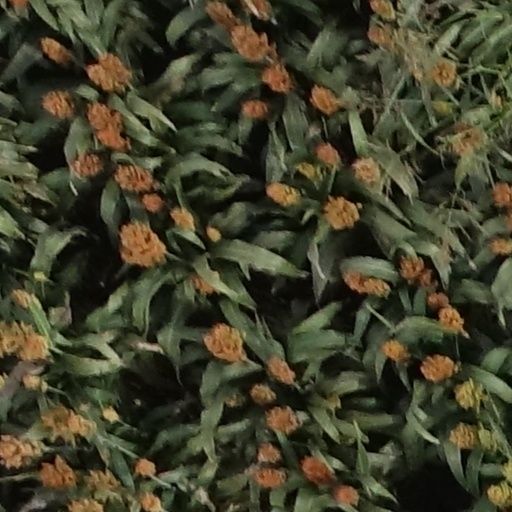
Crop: sorghum